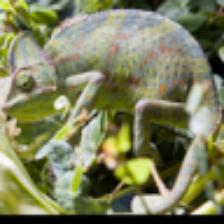
Label: NonHuman